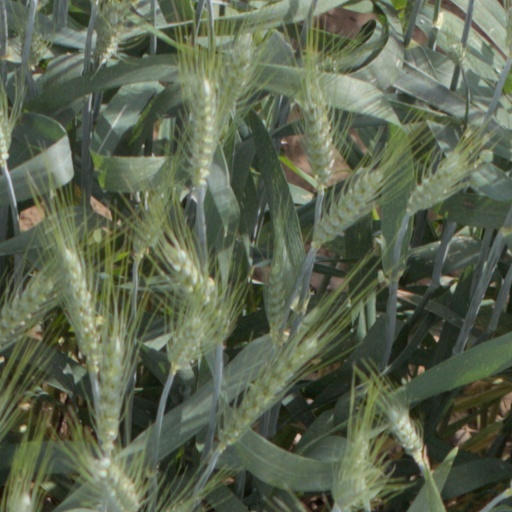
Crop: wheat